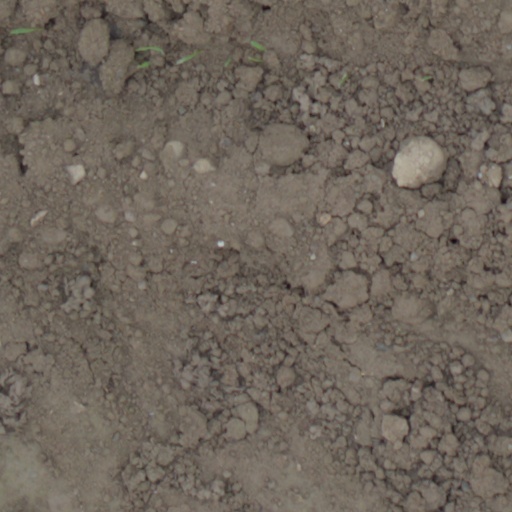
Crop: wheat